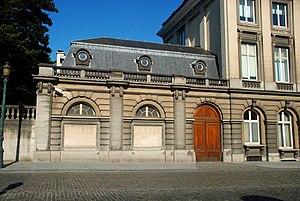
Belgique - Bruxelles - Hôtel de la Liste civile
L'Hôtel de la Liste civile est un édifice de style néo-classique qui constitue l'annexe gauche du Palais royal de Bruxelles et fait pendant à l'Hôtel Bellevue.